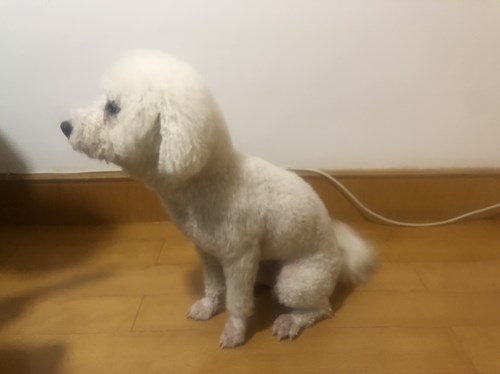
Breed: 3083-n000117-Bichon_Frise